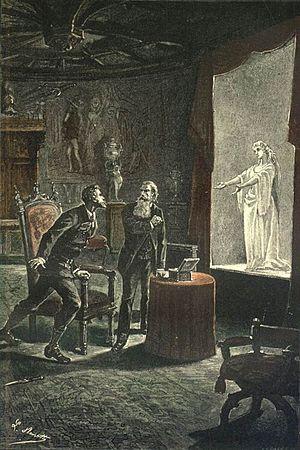
Jules Verne ""Le Château des Carpathes"", 1893 Orginal description: Français
Le Château des Carpathes est un roman gothique de Jules Verne, publié en 1892.